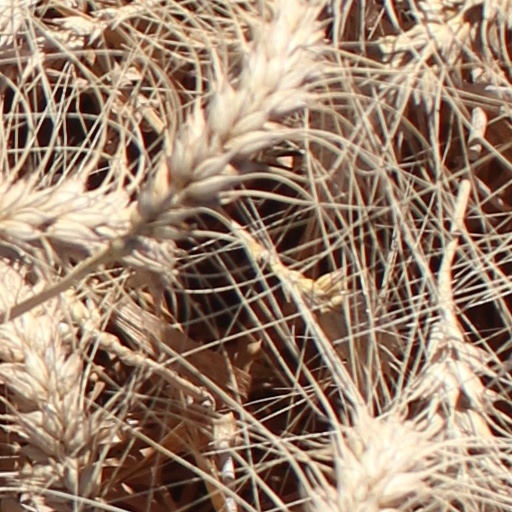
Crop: wheat